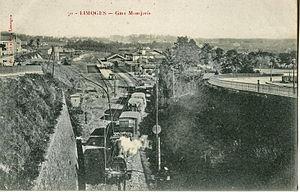
Carte postale ancienne éditée par Datier à Limoges, n°70
La ligne de Limoges-Bénédictins à Angoulême est une ligne de chemin de fer française, mise en service le 26 avril 1875 ; orientée globalement est - ouest, elle constitue une liaison d'ordre régional entre la Haute-Vienne et la Charente.
La gare de Limoges-Montjovis, est une gare ferroviaire française de la ligne de Limoges-Bénédictins à Angoulême. Elle est située dans le quartier Montjovis au nord-ouest du centre-ville de Limoges, dans le département de la Haute-Vienne en région Nouvelle-Aquitaine. La gare la plus importante de la ville est celle de Limoges-Bénédictins.